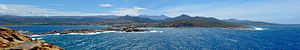
L'Île Rousse / Steder og monumenter / Billeder
L’Île-Rousse er en kommune i departementet Haute-Corse på Korsika. Byen er – efter Calvi – det næststørste, byområde i Balagne, Korsikas nordvestlige del.